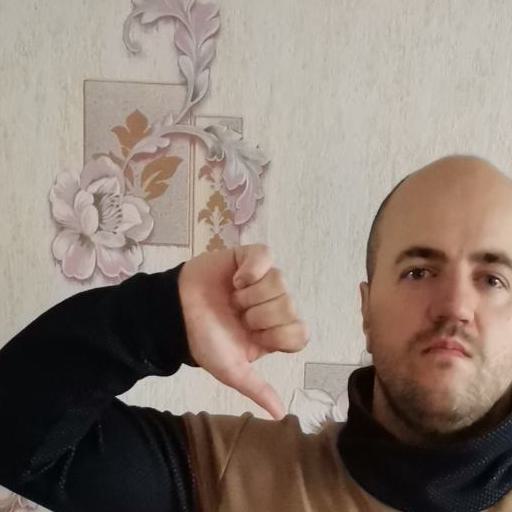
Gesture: dislike